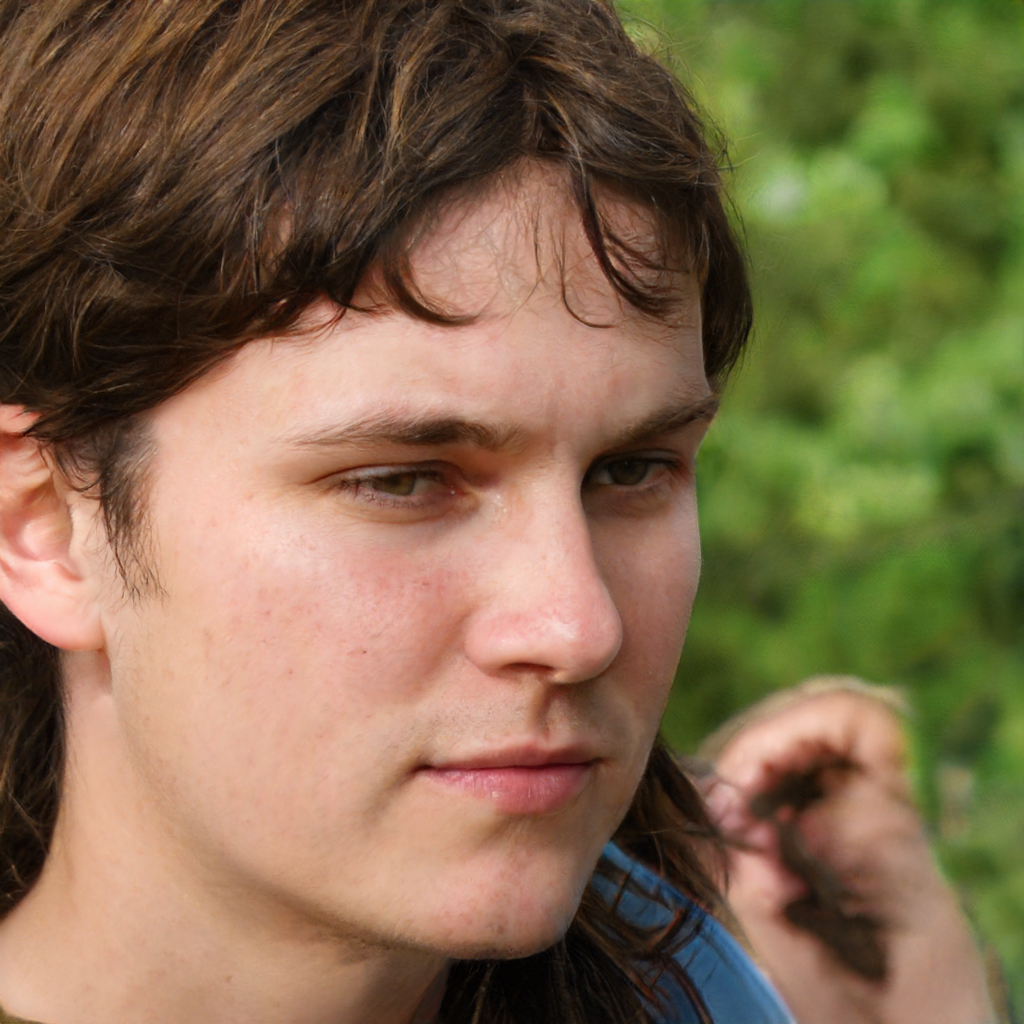
Gender: Male